Aaron Copland

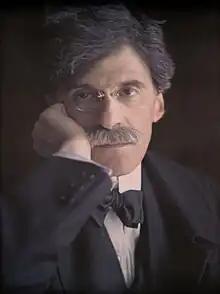
Copland admired the work and philosophy of Alfred Stieglitz

Inspired by the example of Les Six in France, Copland sought out contemporaries such as Roger Sessions, Roy Harris, Virgil Thomson, and Walter Piston, and quickly established himself as a spokesperson for composers of his generation. He also helped found the Copland-Sessions Concerts to showcase these composers' chamber works to new audiences. Copland's relationship with these men, who became known as "commando unit", was one of both support and rivalry, and he played a key role in keeping them together until after World War II. He also was generous with his time with nearly every American young composer he met during his life, later earning the title "Dean of American Music."